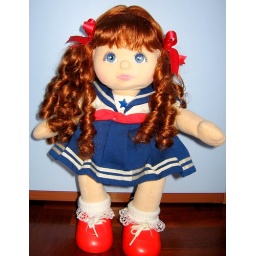
OoAK girl by Pam. original sailor dress &amp;amp; red oxford shoes bought from Cindy :)